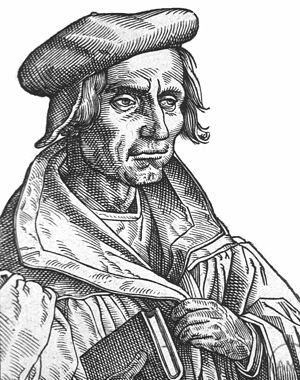
Otto Brunfels
Otto Brunfels var en tysk læge og botaniker.